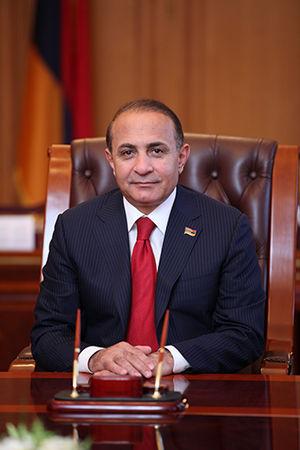
Hovik Abrahamyan, né le 24 janvier 1958 à Mkhchyan en République socialiste soviétique d'Arménie, est un homme d'État arménien, premier ministre du 13 avril 2014 au 13 septembre 2016.